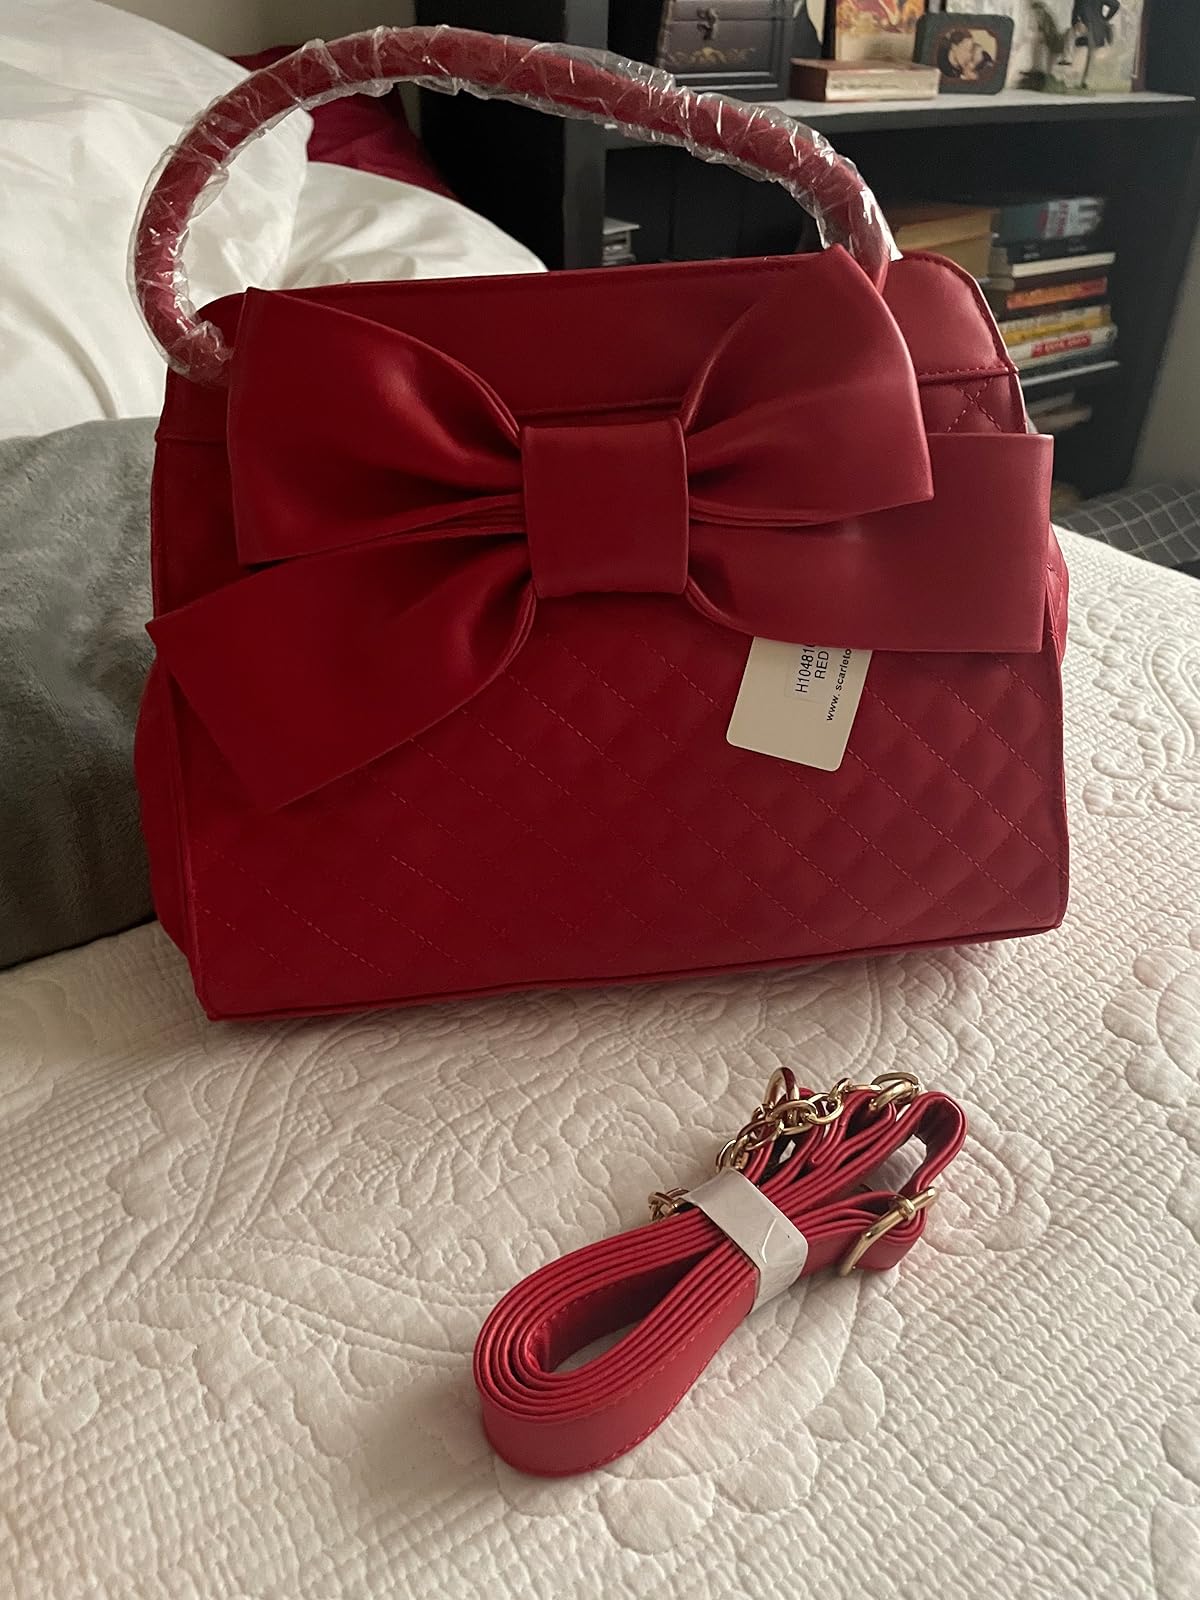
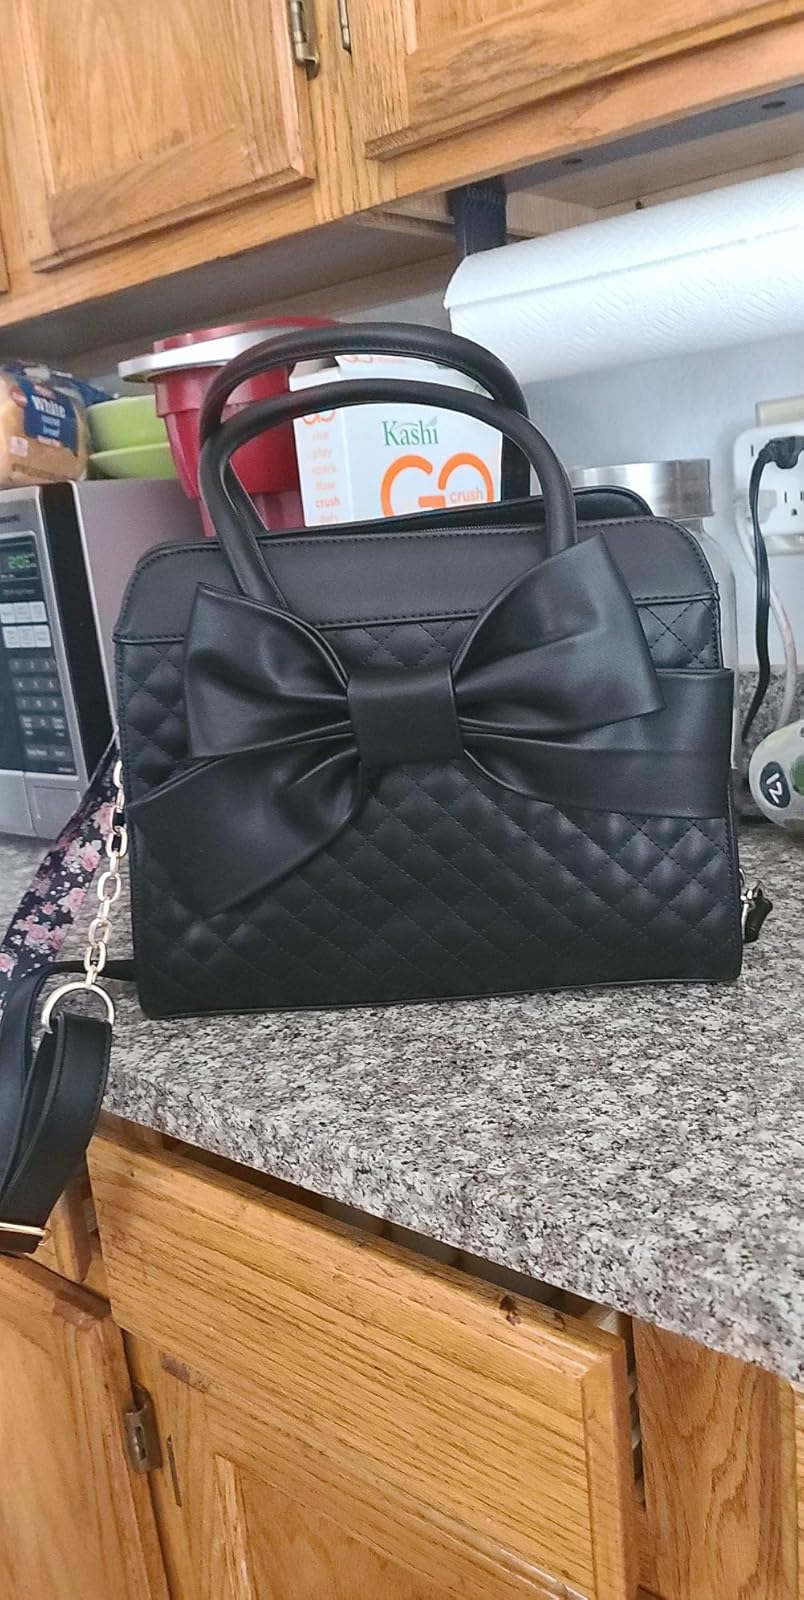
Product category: accessories_handbag
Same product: no